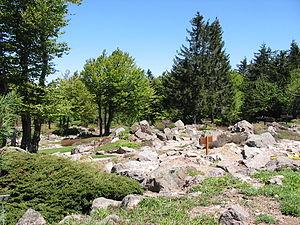
Cette page recense les jardins de France bénéficiant du label « jardin remarquable ».